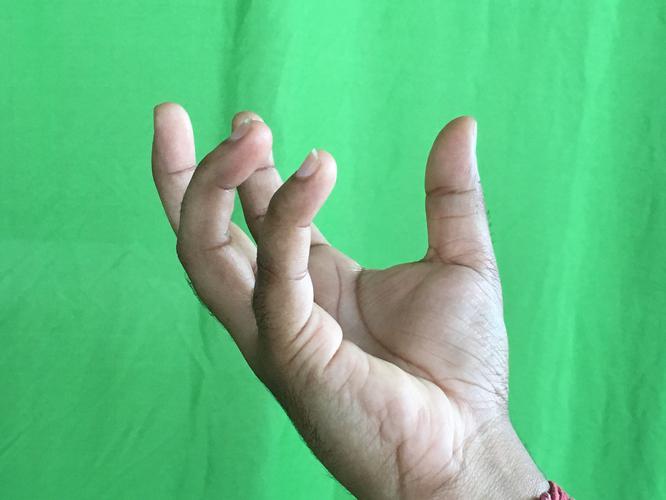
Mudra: Padmakosha
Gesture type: single_hand